Film speed

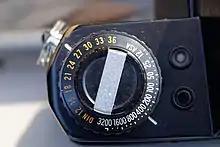
A Yashica FR with both ASA and DIN markings

and rounding to the nearest integer; the log is base 10. Conversion from logarithmic speed to arithmetic speed is given by